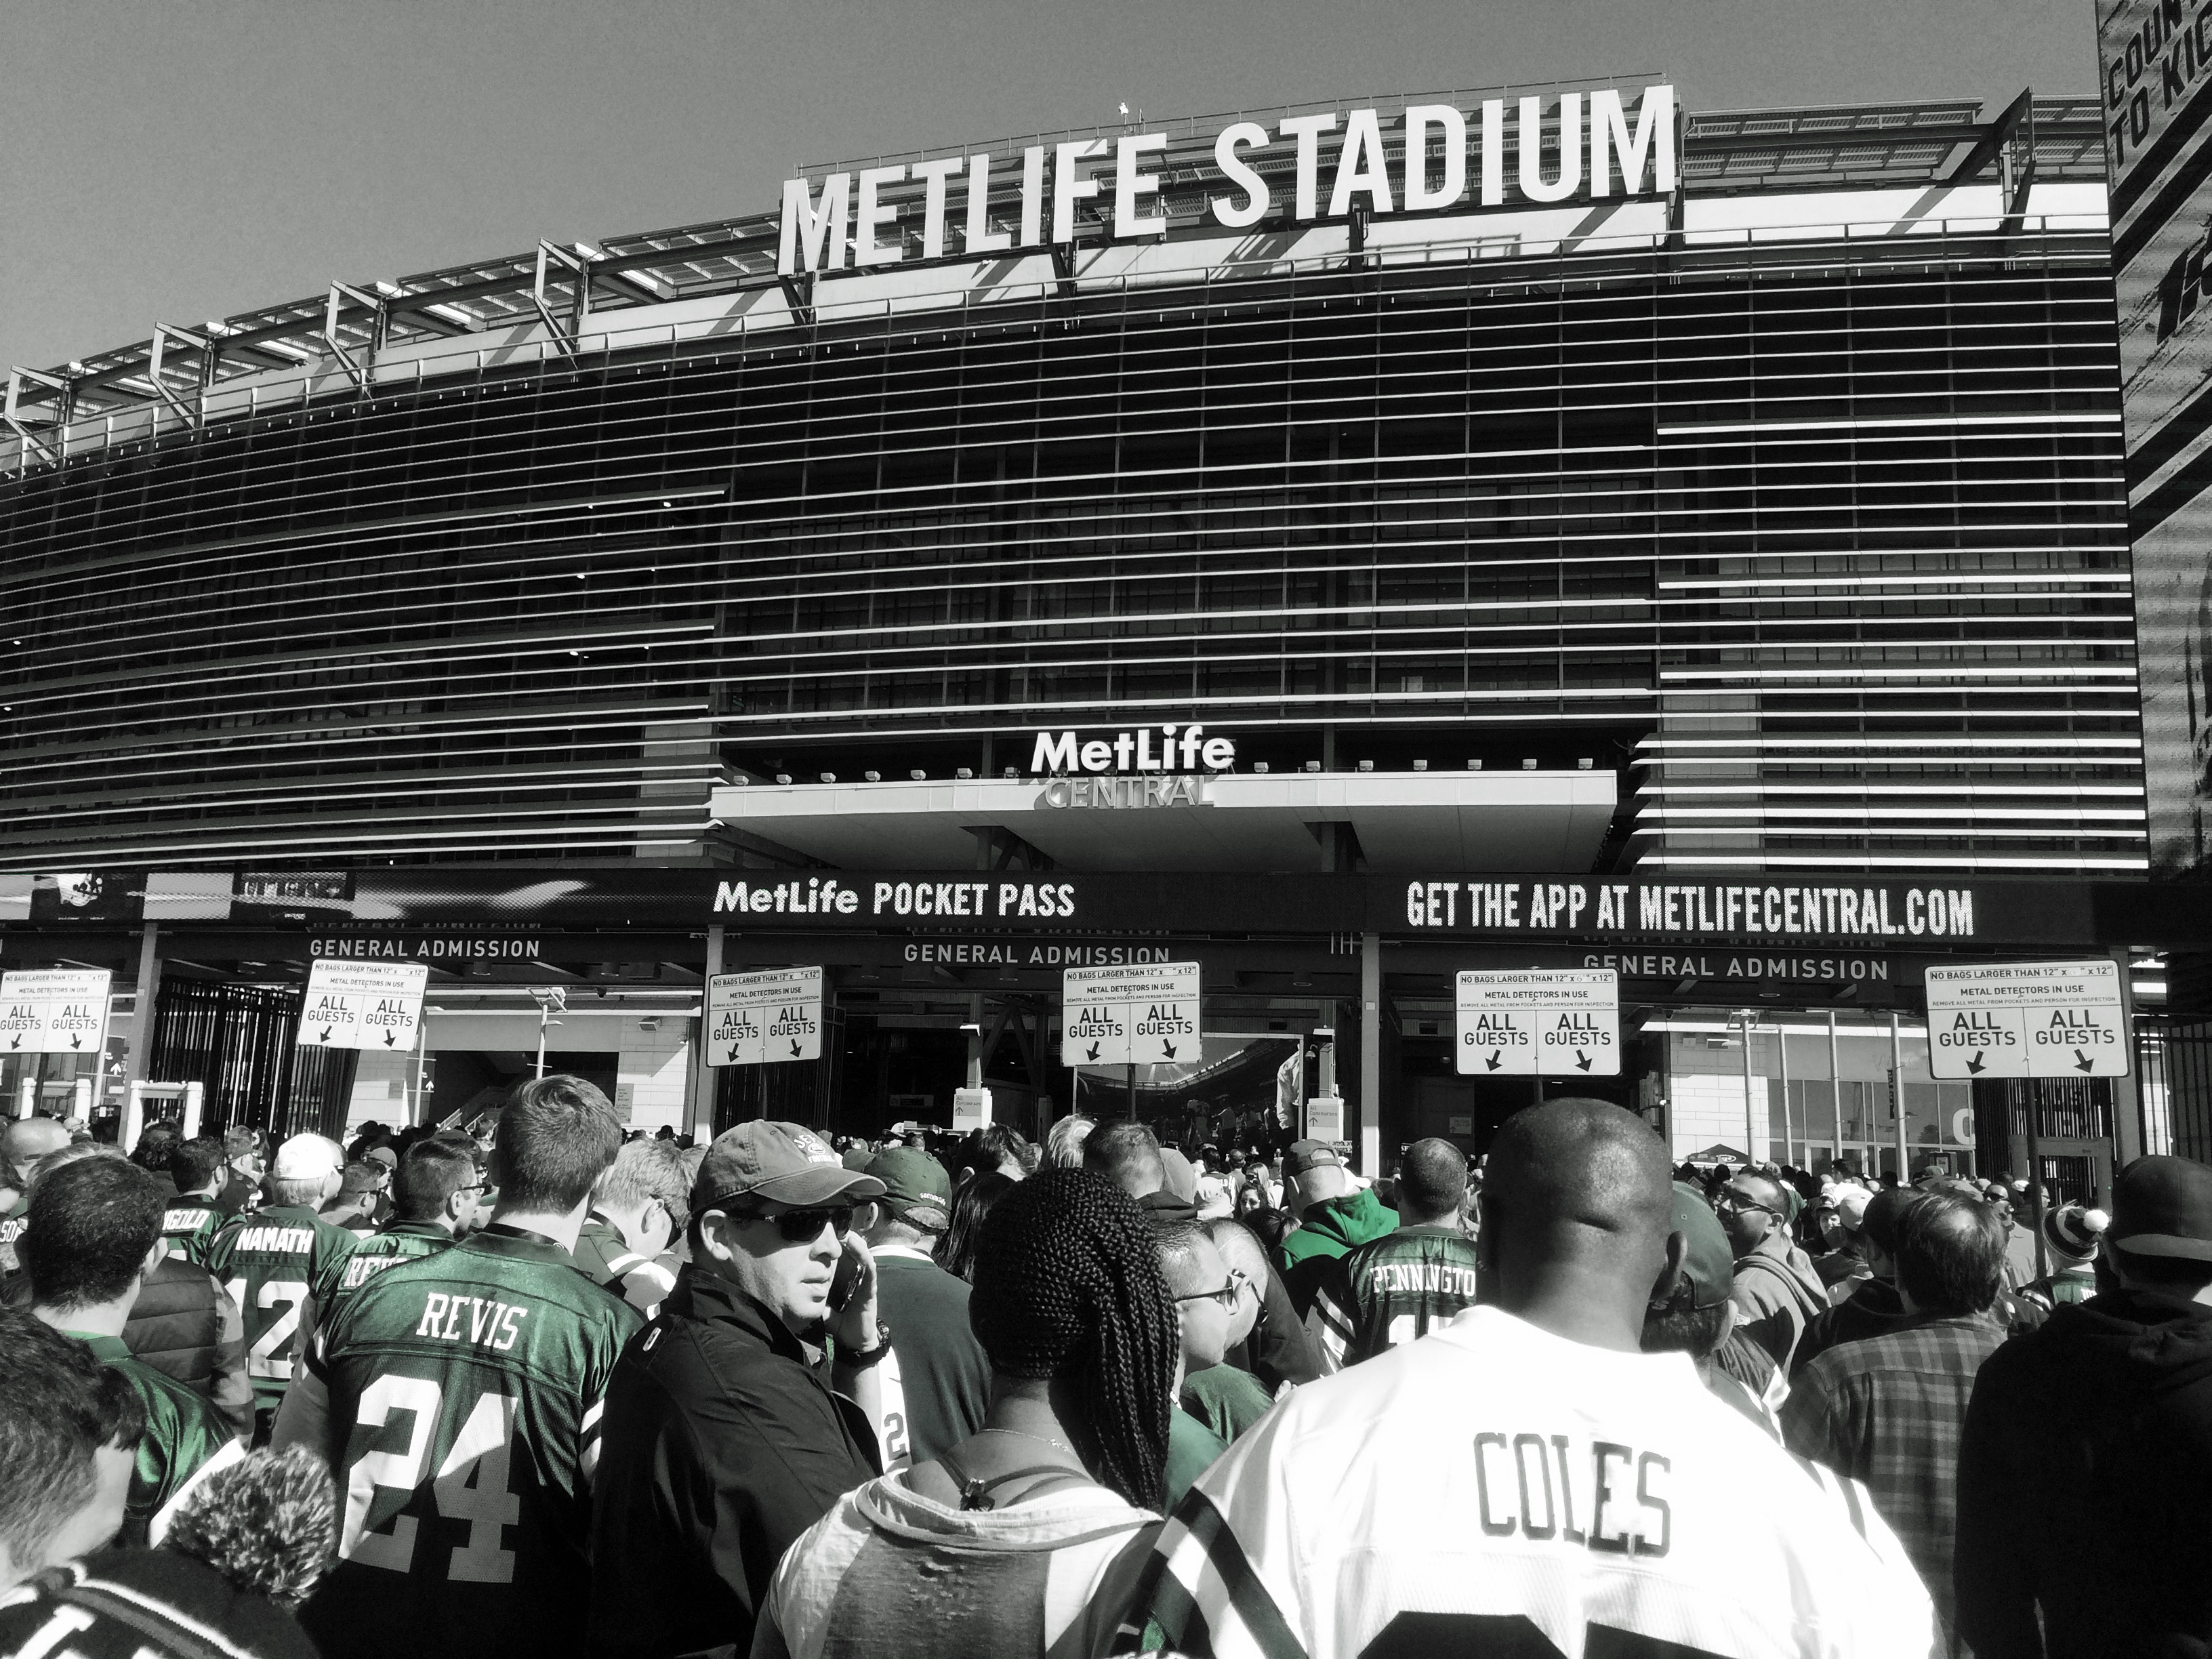
structure, white, city, crowd, green, nyc, usa, black, monochrome, stadium, blackwhite, arena, new, york, gang, jets, jersey, fans, rutherford, east, mettle, sport venue